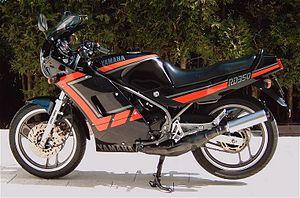
La RD 350 LC est un modèle de motocyclette de la gamme du constructeur japonais Yamaha. C'est une évolution de la série des Yamaha RD à refroidissement par air.